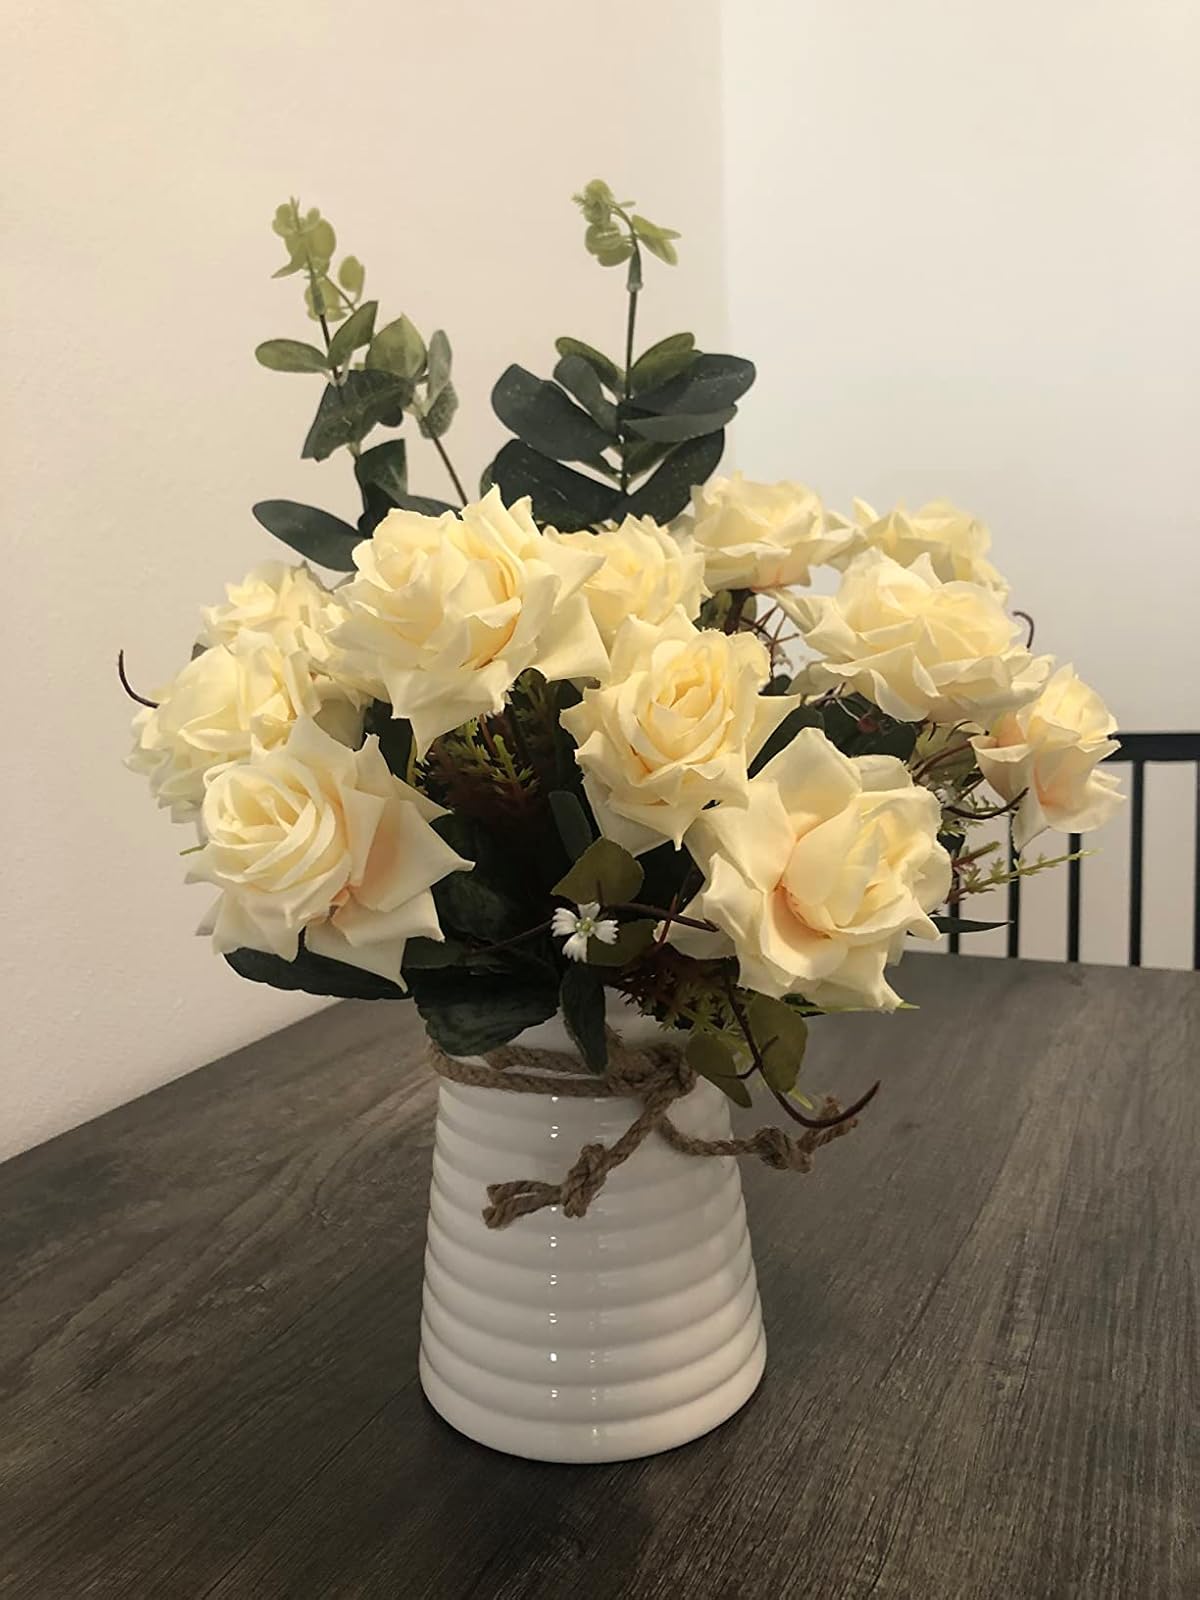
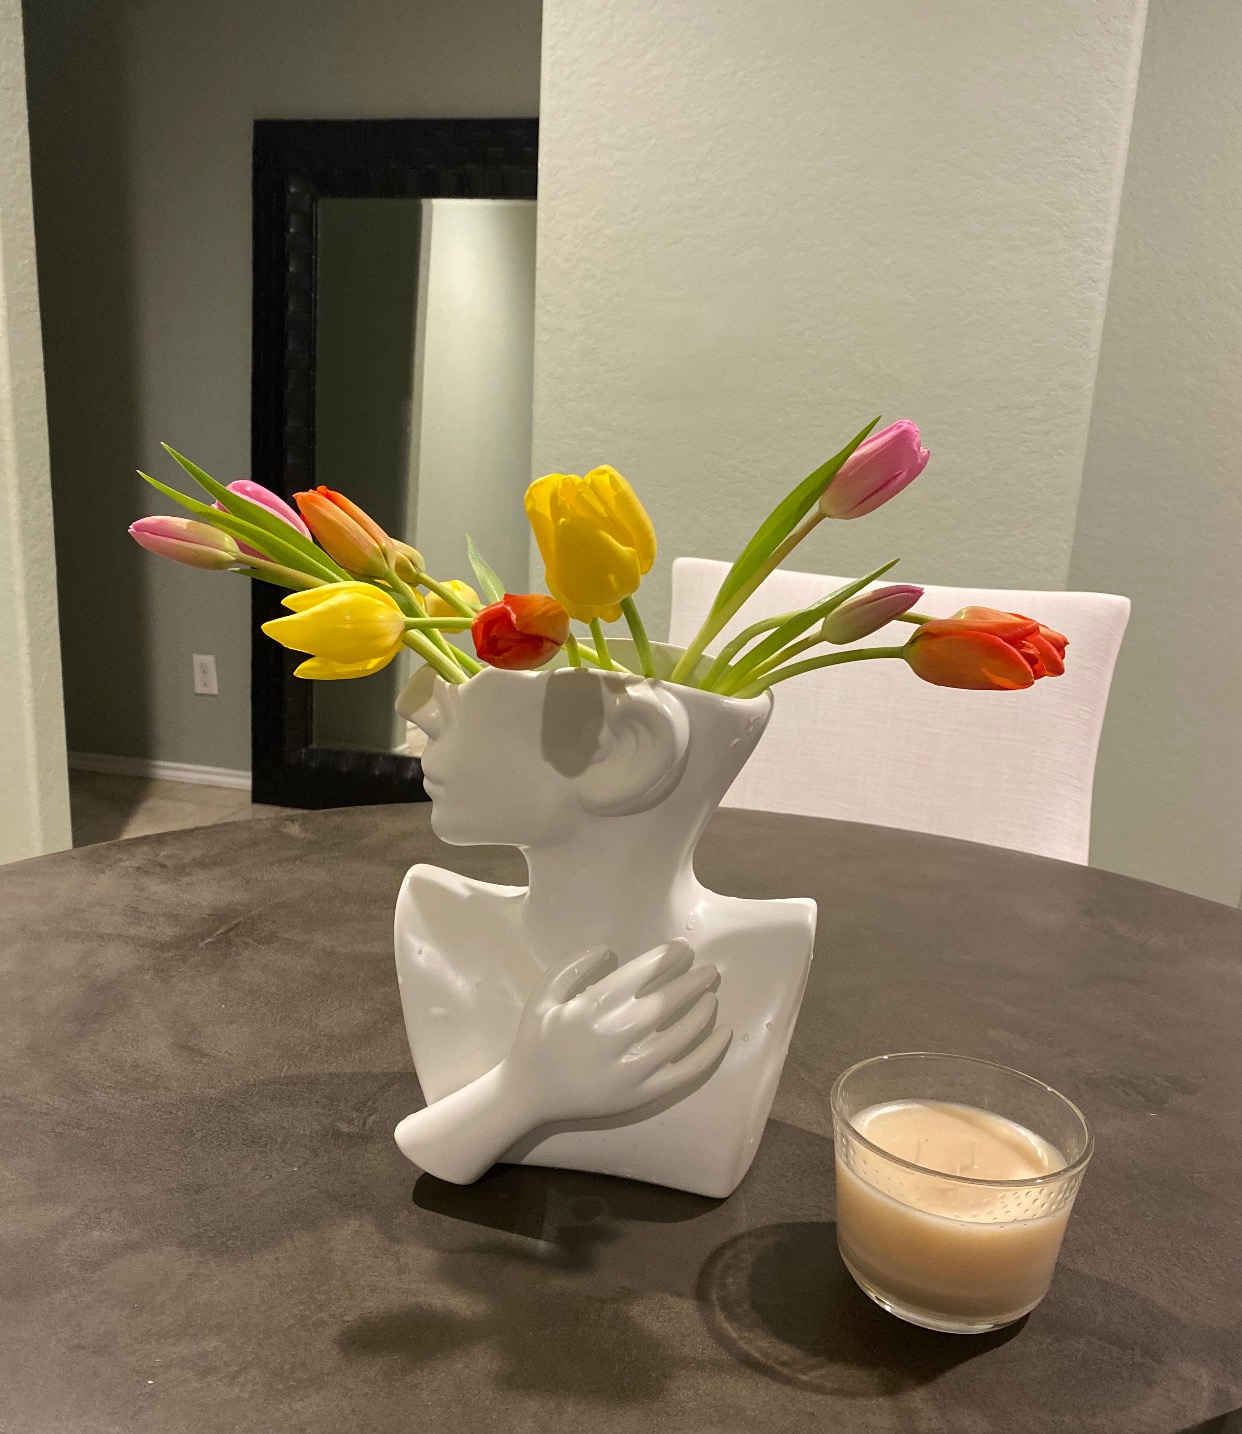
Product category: vase
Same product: no